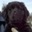
Label: dog